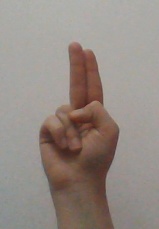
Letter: taa